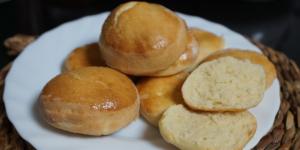
scones salados